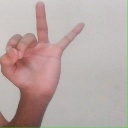
अक्षर: ण